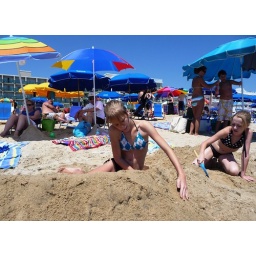
girls in the sand